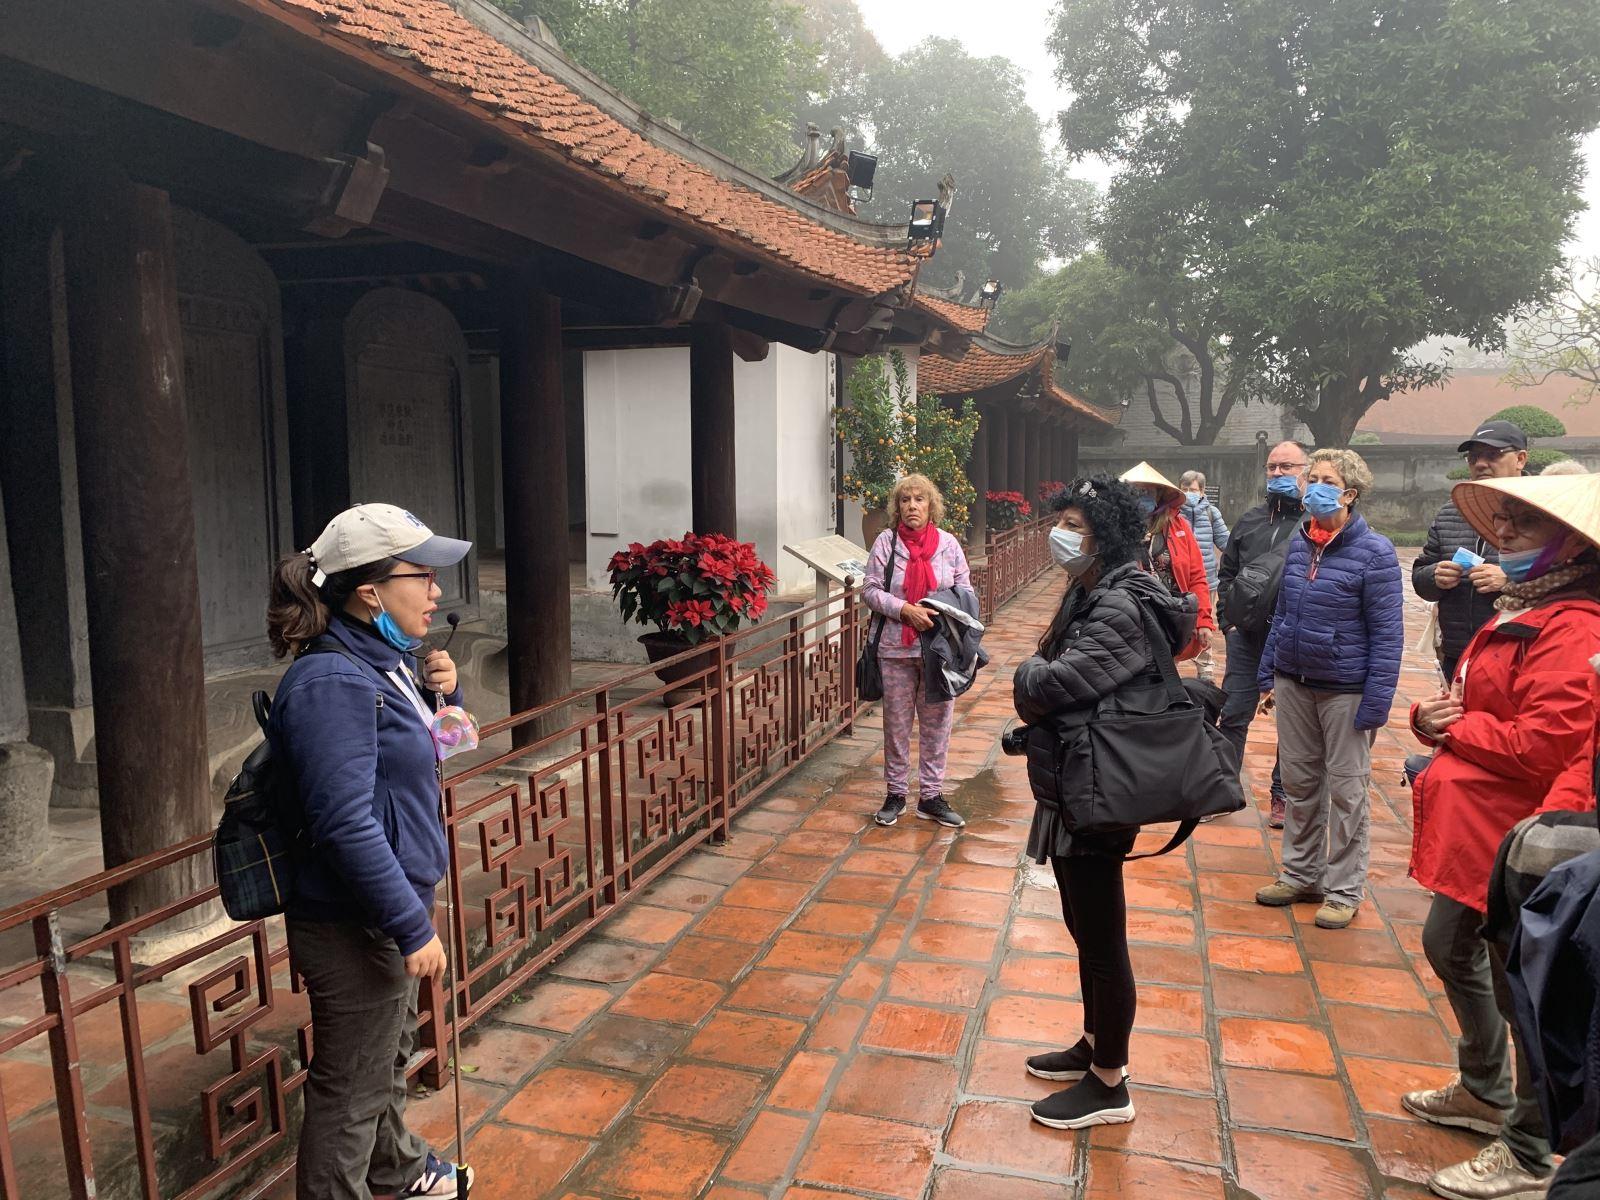
có nhiều du khách đang xuất hiện trước một khu di tích lịch sử